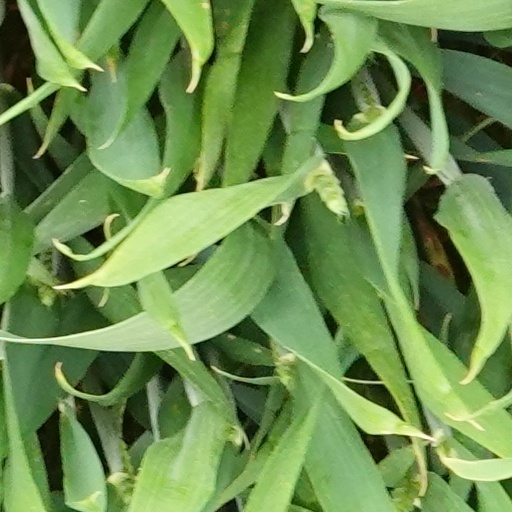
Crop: wheat